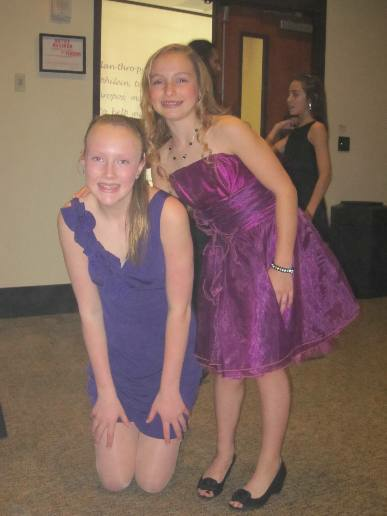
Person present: No